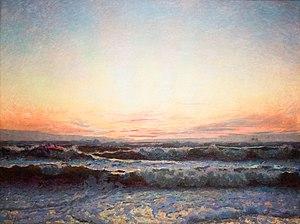
Højen ou Gammel Skagen, située sur la côte Ouest du Skagen Odde, est une ancienne communauté de pêche qui fait maintenant partie de la ville de Skagen dans l'extrême Nord du Jutland, Danemark.